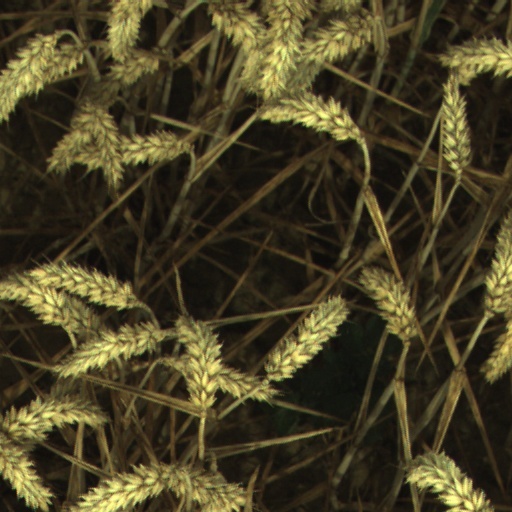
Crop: wheat